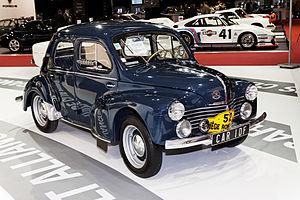
La Renault 4CV, du constructeur français Renault, est une voiture conçue par Fernand Picard et Charles-Edmond Serre, deux ingénieurs de Renault, qui est présentée en octobre 1946, à la suite du développement de trois prototypes, dont deux secrètement pendant l'Occupation. C'est une petite voiture, mais elle est particulièrement spacieuse pour son époque et ses dimensions extérieures. La Renault 4CV – surnommée la « 4 pattes » mais aussi « la motte de beurre » à cause de sa forme et de la couleur jaune de ses premiers exemplaires – symbolise le retour de la paix et de la prospérité car elle est la première voiture française accessible au plus grand nombre comme l'indique le slogan publicitaire diffusé à l'époque : « 4 chevaux, 4 portes, 444 000 francs ! ». La 4CV est la voiture la plus vendue en France jusqu'en 1955. C'est la première française à atteindre une production d'un million d'exemplaires.